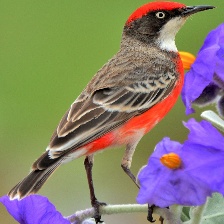
Species: CRIMSON CHAT
Scientific name: EPTHIANURA TRICOLOR